1948 Arab–Israeli War

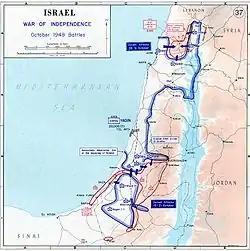
October battles

During the truce, Irgun attempted to bring in a private arms shipment aboard a ship called "Altalena". Fearing a coup by the Irgun (at the time the IDF was in the process of integrating various pre-independence political factions), Ben-Gurion ordered that the arms be confiscated by force. After some miscommunication, the army was ordered by Ben-Gurion to sink the ship. Sixteen Irgun members and three IDF soldiers were killed in the fighting.